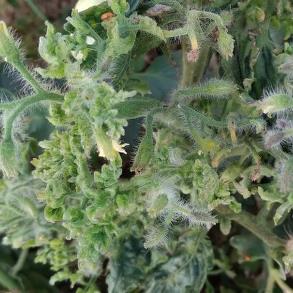
Crop: Tomato
Condition: virosis-d